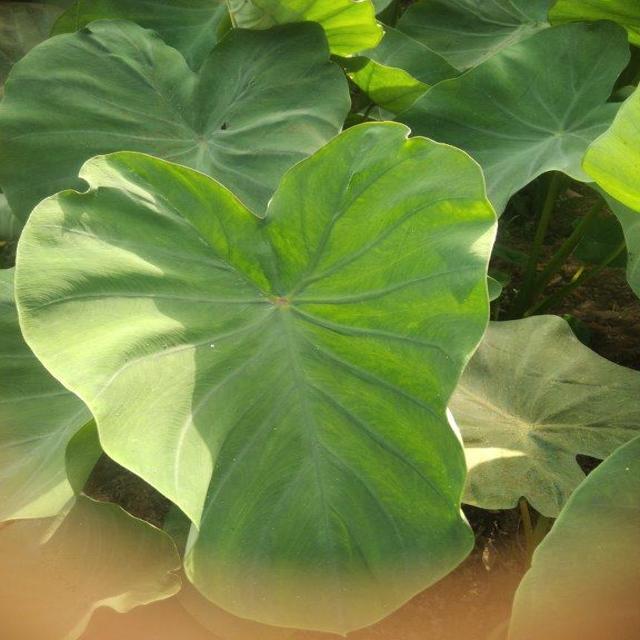
Label: Healthy